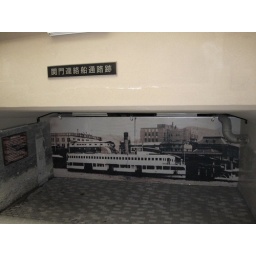
Now that Honshu and Kyushu are connected by the bridge and tunnels, those boats are not in use anymore.